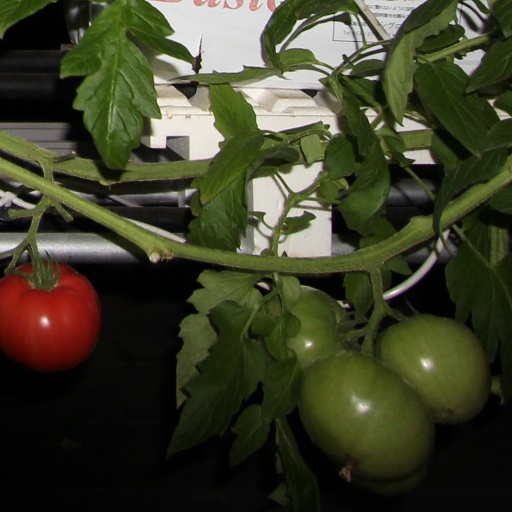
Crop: tomato